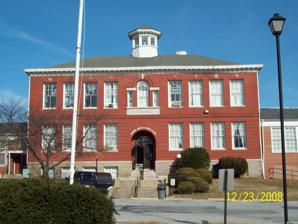
Building: Old Laurel High School
Country: United States of America
Year built: 1899
United States historic place Laurel High School U.S. National Register of Historic Places Old Laurel High School, December 2008 Show map of Maryland Show map of the United States Location 700 block of Montgomery St., Laurel, Maryland Coordinates 39°6′25″N 76°51′20″W / 39.10694°N 76.85556°W / 39.10694; -76.85556 Built 1899 Architectural style Greek Revival NRHP reference No. 79003170 Added to NRHP June 27, 1979 Old Laurel High School is a historic former school building on Montgomery Street in Laurel, Maryland .  Built in 1899, it was the original home of Laurel High School , the oldest high school in Prince George's County. Laurel High School was founded in 1899 with an enrollment of 59 students and four teachers. The 1900 graduating class was all female. The cupola on top was used during World War II as a Civil Defense aircraft spotting station for identifying enemy aircraft. In 1965, the high school moved to a larger building on Cherry Lane. The last graduating class at the original location held a 50th reunion in 2015. After the high school left, the building was owned by the county and named the Edward Phelps Community Center. Edwards Phelps was mayor of Laurel from 1895 to 1902. He was instrumental in the 1899 founding of the high school, the first high school in Prince George's County . When the project's low bidder failed to give bond and didn't continue with the contract, Phelps assumed the risk for completion of the work at that price, ultimately losing $1,000 of his own money. Beginning in 1974, the space was rented to the Laurel Boys and Girls Club , for $1 a year. In 2002, the club bought the property. It was originally offered to the city of Laurel, but the cost of repairs led the city to turn it down. The club remains there. The building was listed on the National Register of Historic Places in 1979 as "Laurel High School". In 1921, the St. Vincent Pallotti High School , a private Catholic school, was founded directly across the street. See also National Register of Historic Places listings in Prince George's County, Maryland References